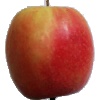
Label: apple_pink_lady